Teharje camp

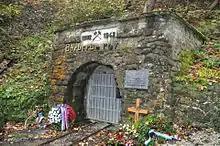
A large number of prisoners from Teharje were executed in the Barbara Pit massacre

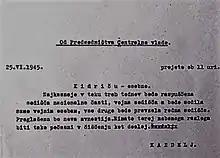
Deputy Prime Minister of Yugoslavia Edvard Kardelj's dispatch from June 1945, urging faster liquidations.

All prisoners from groups C and the majority from group B were taken to nearby pits, ditches or caves and executed there. The transfers of prisoners were mostly done at night. After hearing his name, the called out prisoner would step out and his hands were tied with telephone strings behind his back in pair with another prisoner, after which they would climb into the truck. The prisoners were told that they were being transported to another camp.